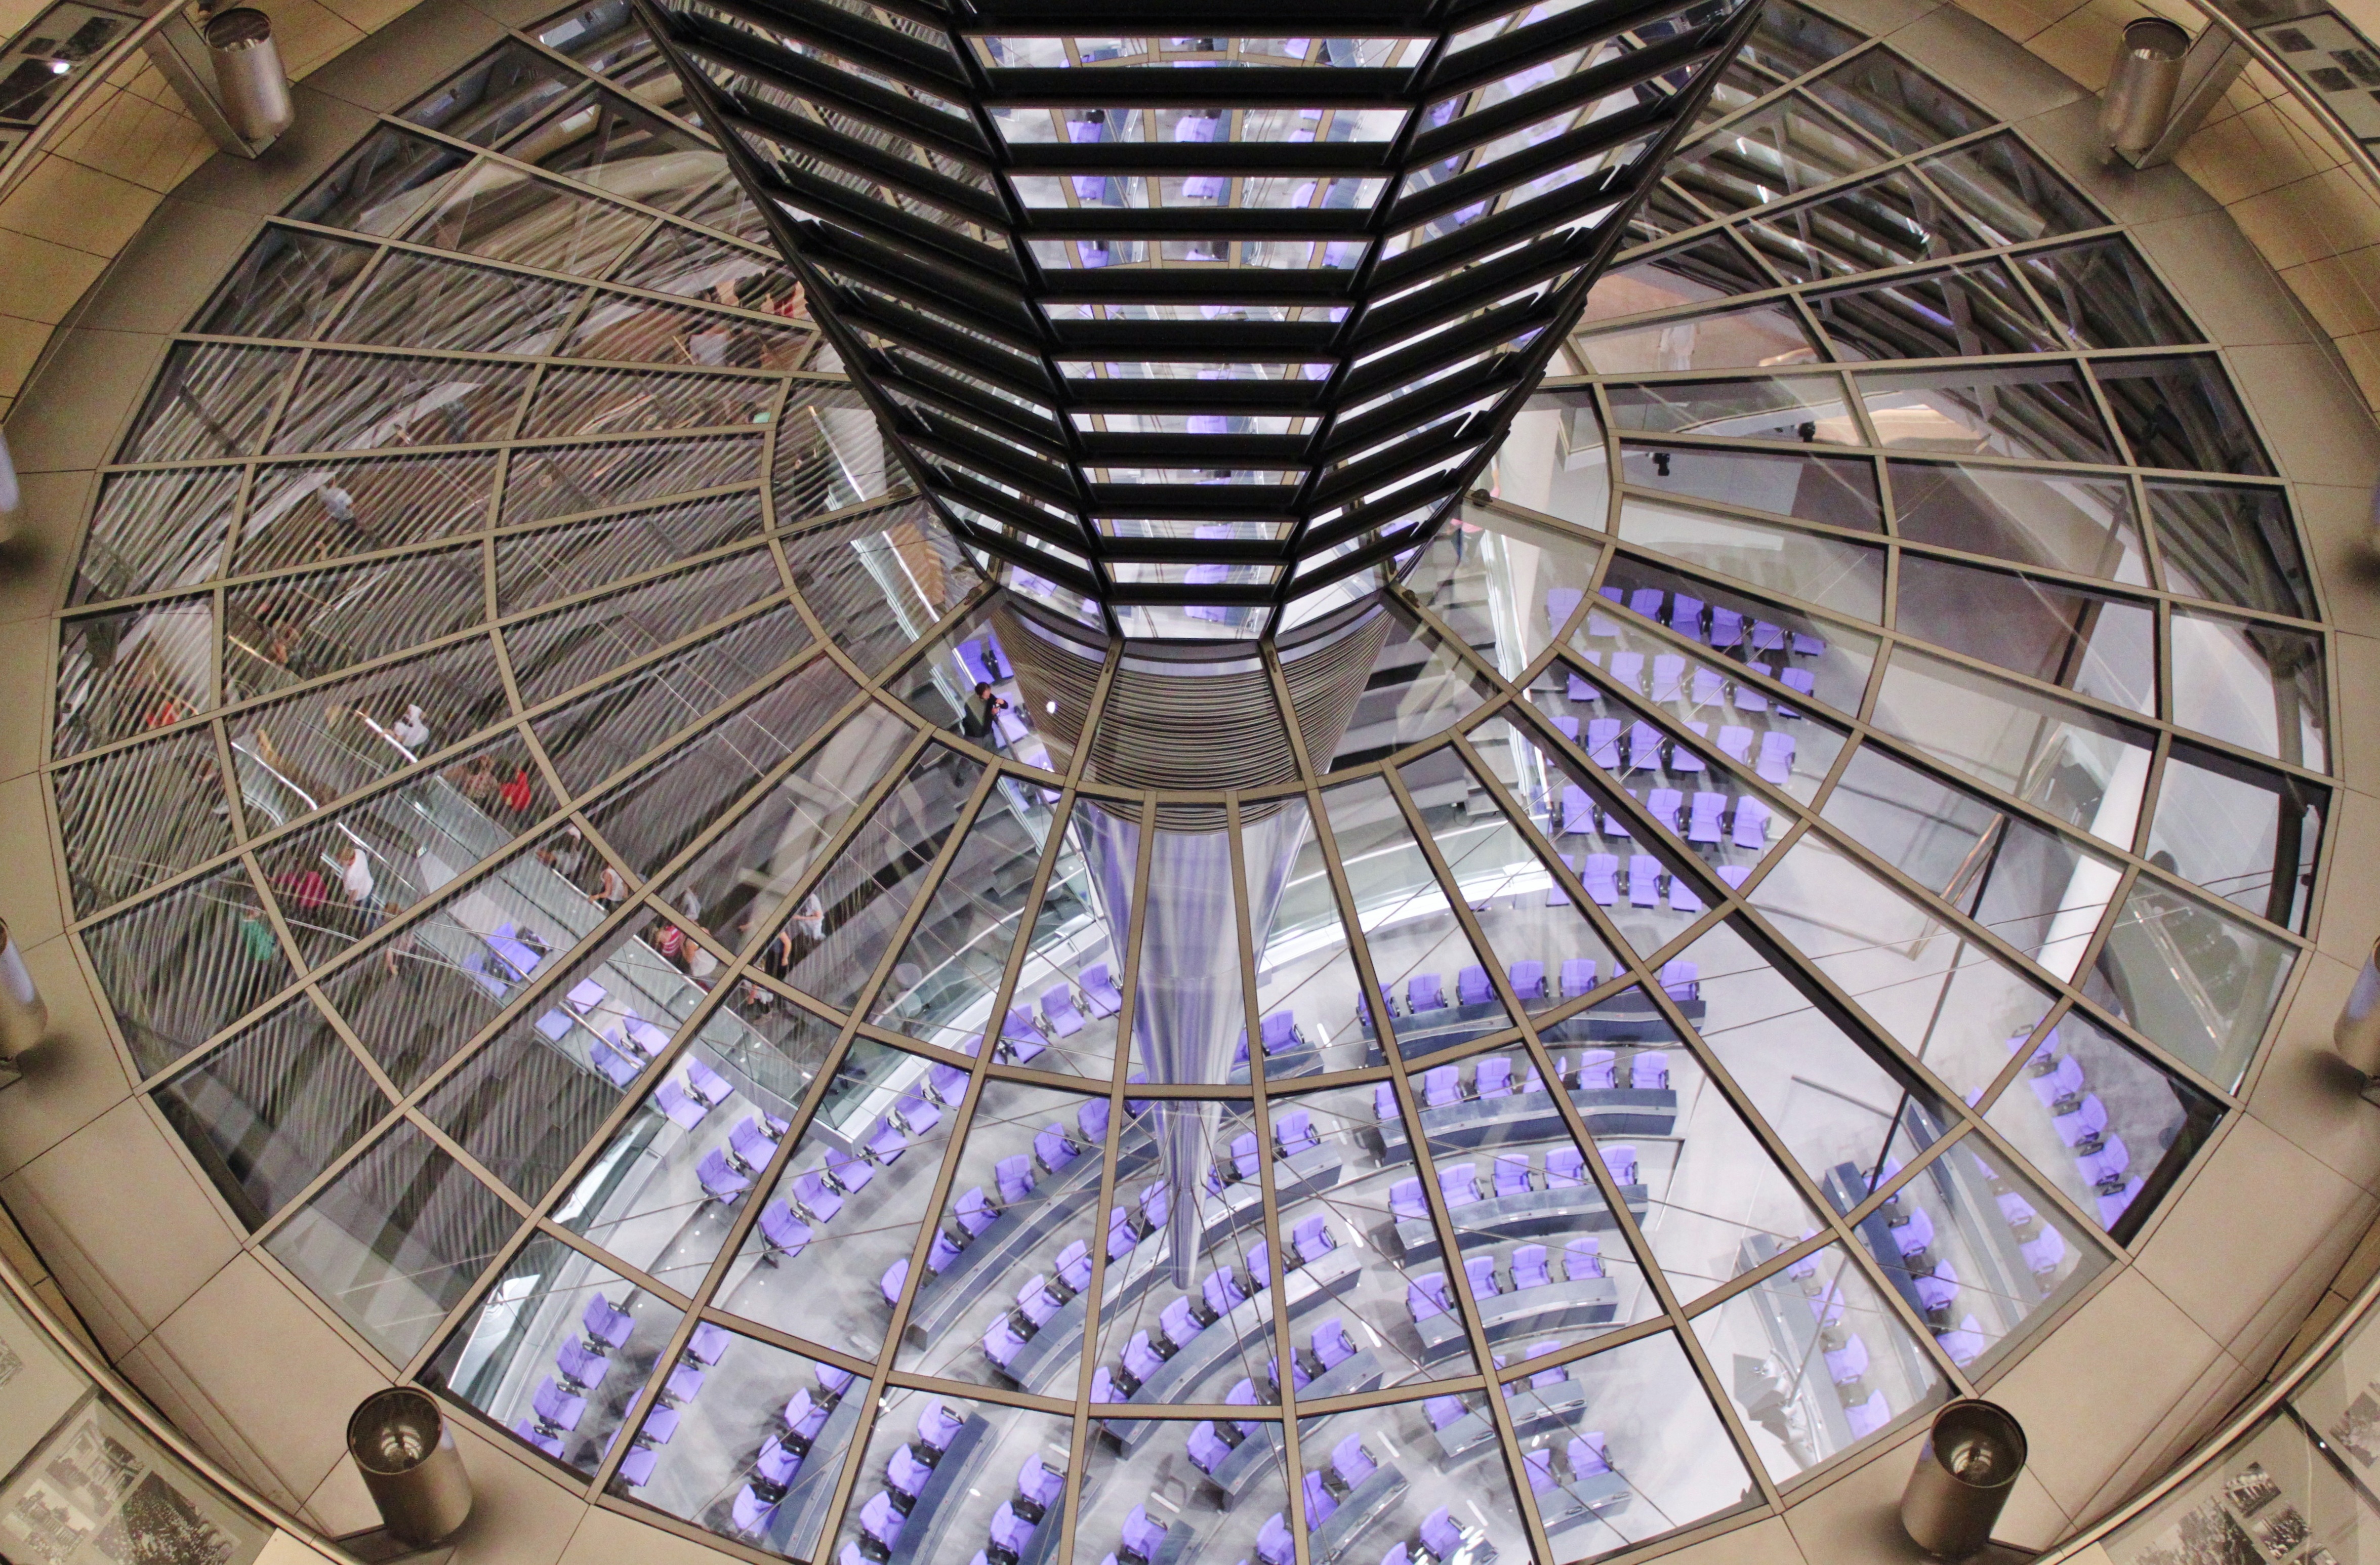
architecture, wheel, window, glass, building, reflection, high, circle, capital, design, symmetry, mirror, berlin, chamber, government, dome, reichstag, bundestag, glass window, glass dome, insight, glass roof, reichstag building, berlin government, germany reflections